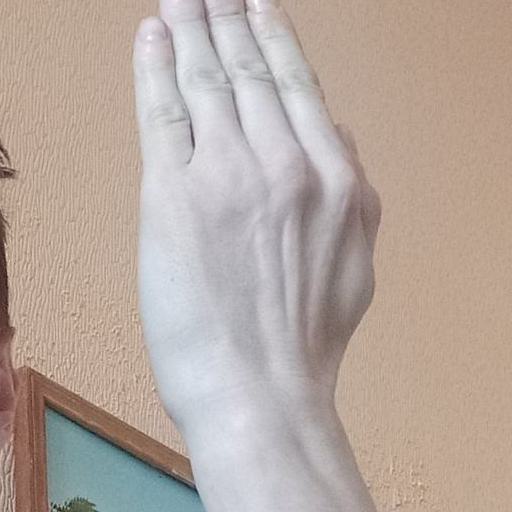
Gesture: stop_inverted